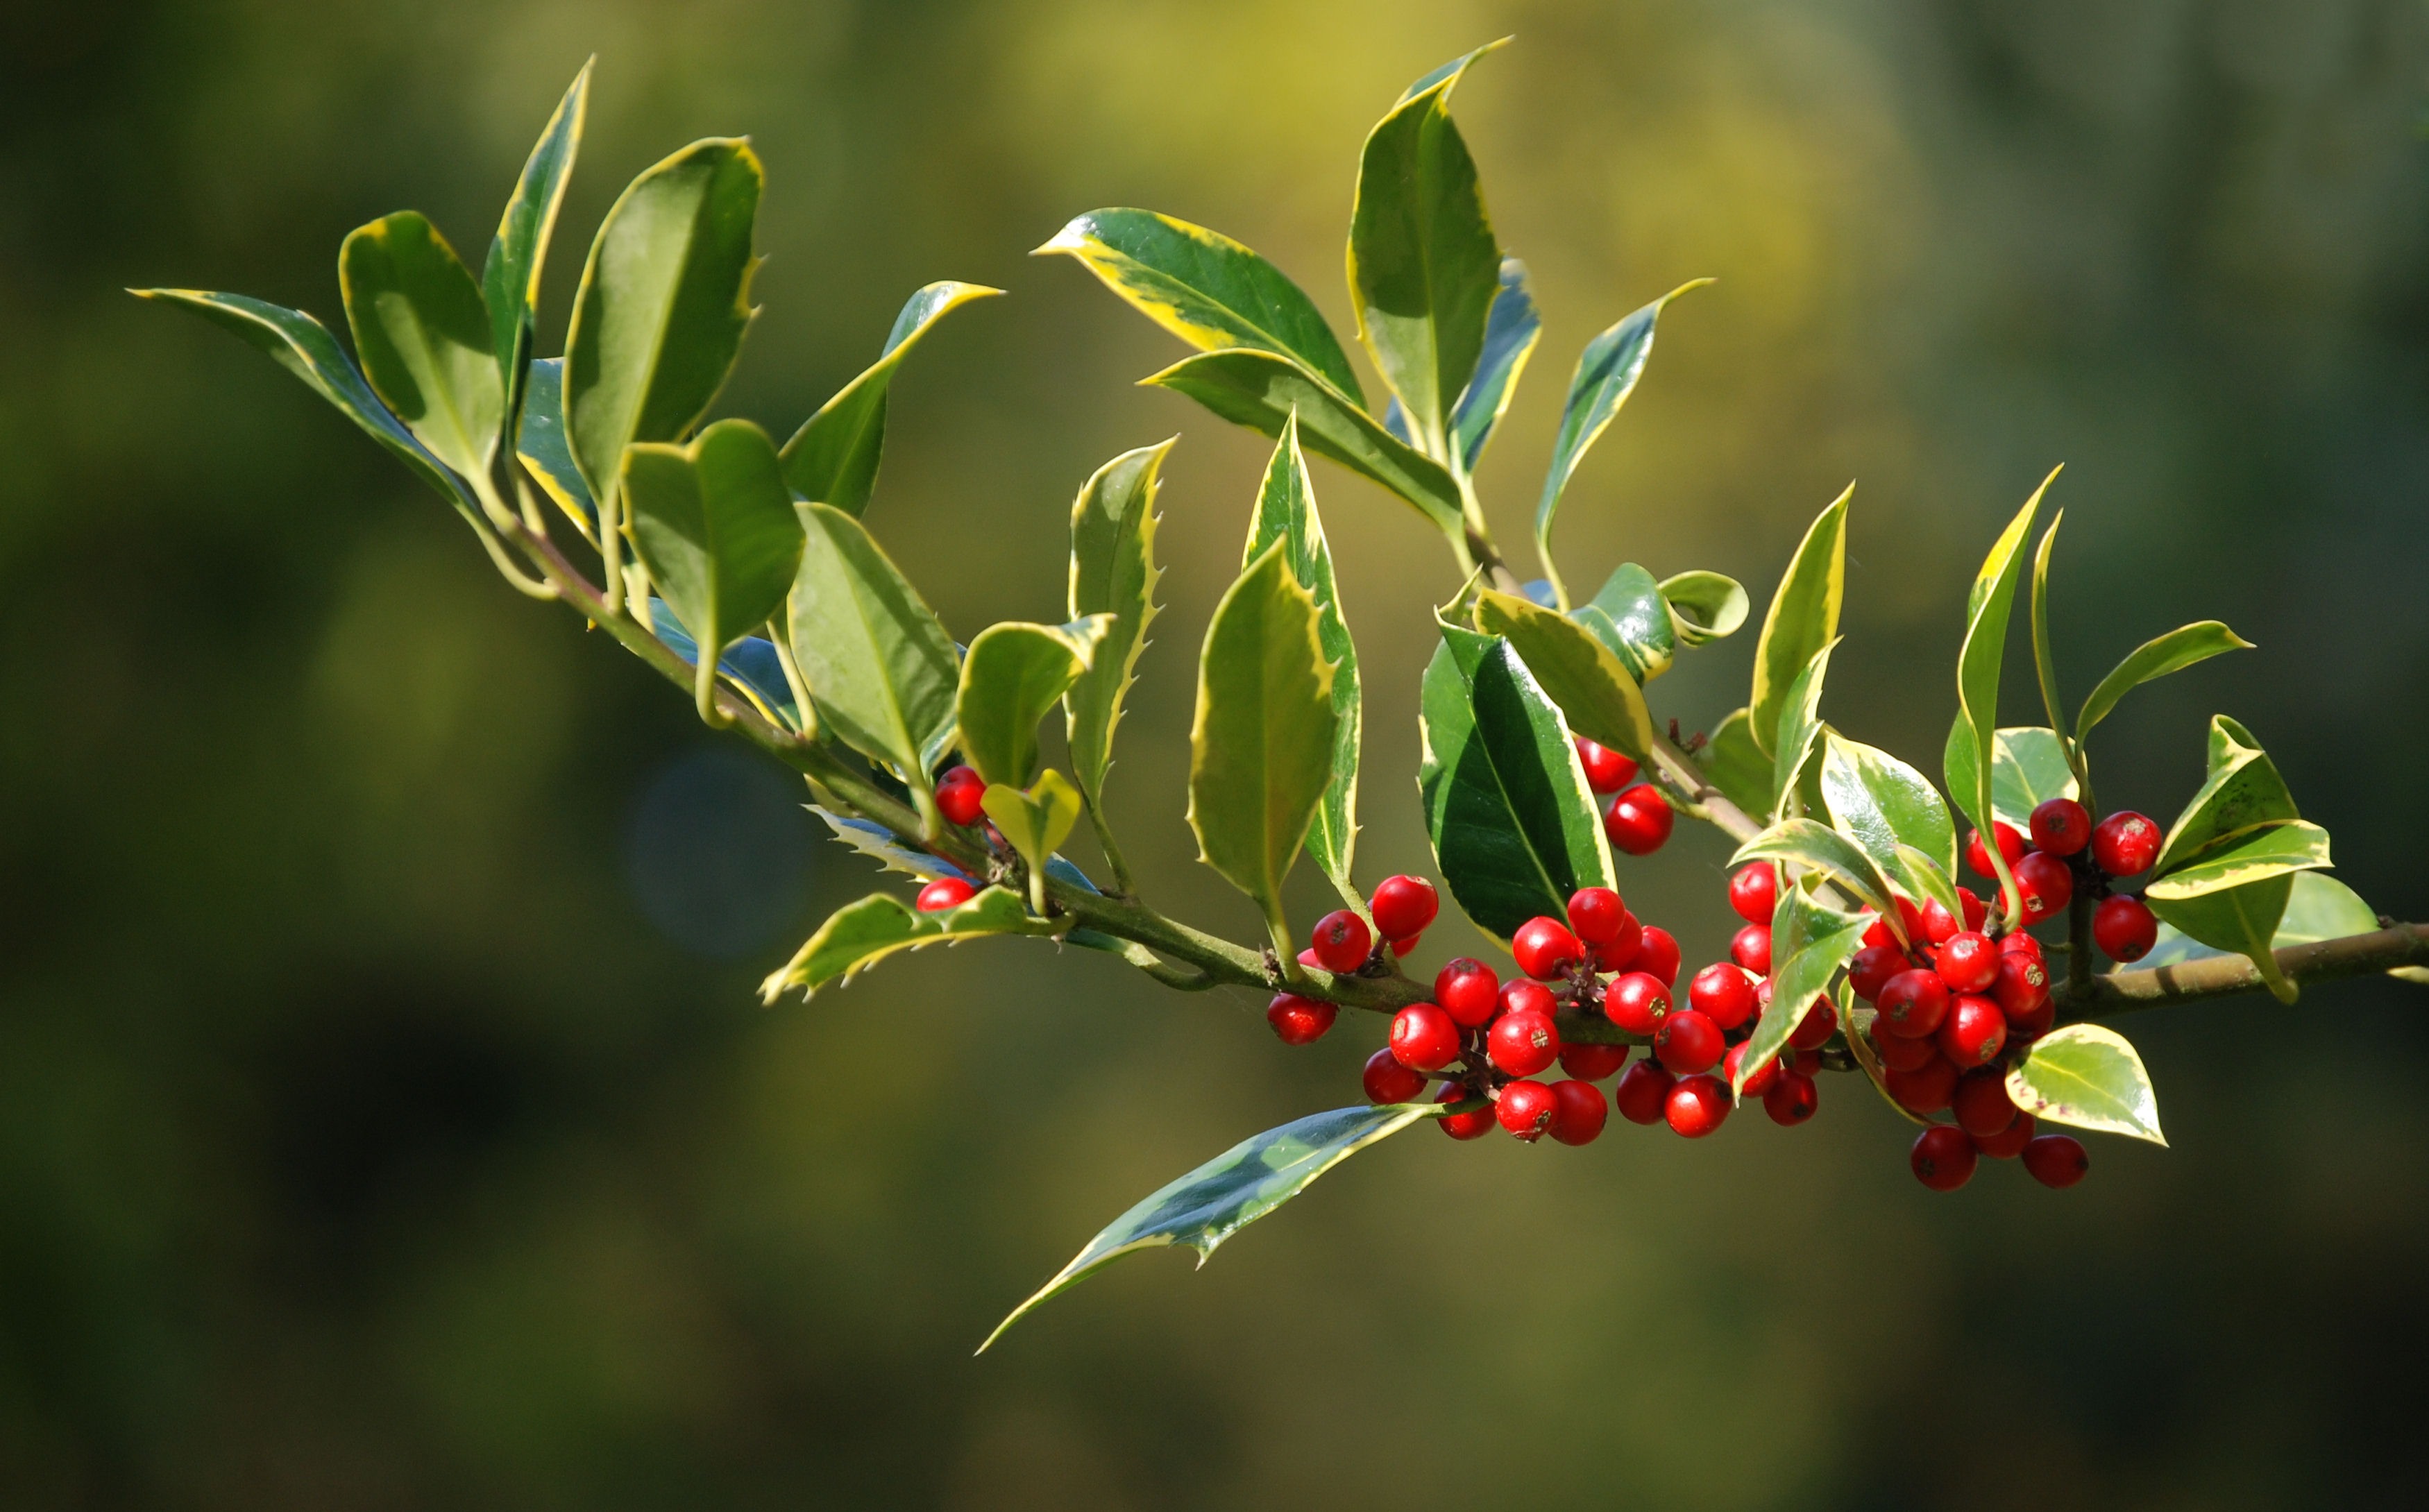
tree, nature, branch, blossom, plant, fruit, leaf, flower, environment, foliage, food, green, herb, produce, natural, evergreen, botany, agriculture, christmas, flora, botanical, wildflower, leaves, holly, outdoors, berries, vegetation, shrub, horticulture, organic, macro photography, flowering plant, woody plant, land plant, aquifoliaceae, aquifoliales